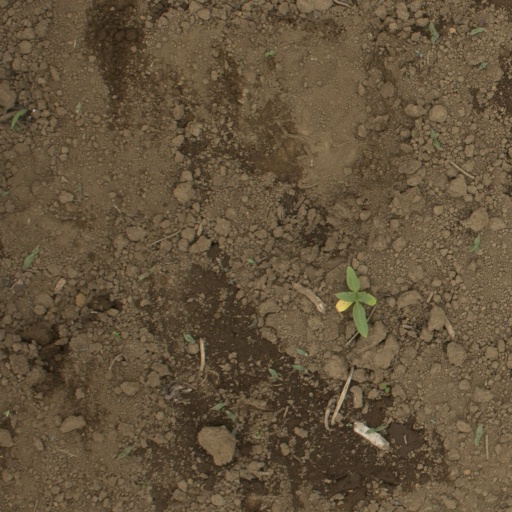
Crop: Jerusalem artichoke